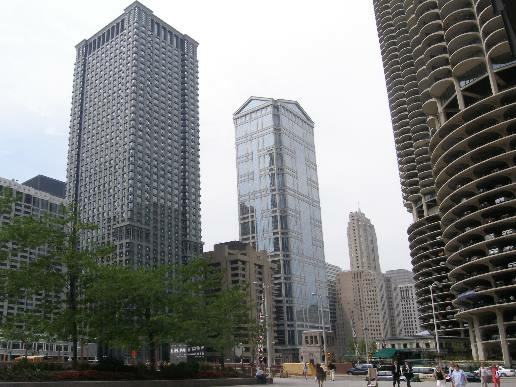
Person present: No